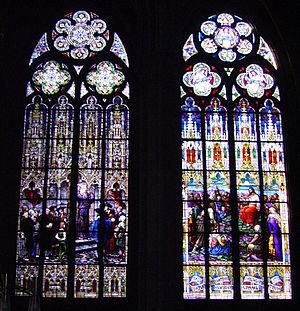
L'église de la Commémoration est une église protestante située à Spire. Le premier coup de pioche fut donné le 19 septembre 1890, et le 31 août 1904, après onze ans de travaux, le nouvel édifice fut consacré.